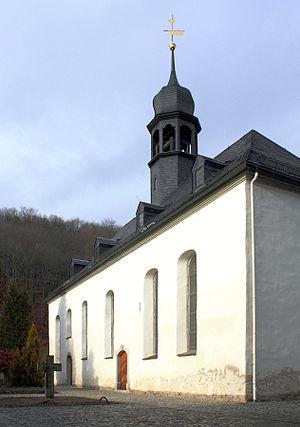
Aue est une ville minière et manufacturière allemande, située en Saxe, dans l'arrondissement des Monts-Métallifères, dans le district de Chemnitz, qui est rattachée à la Communauté urbaine du Silberberg.